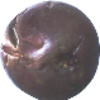
Label: passion_fruit